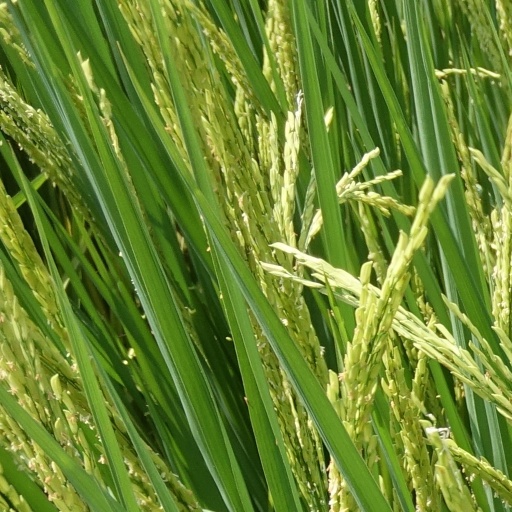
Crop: rice